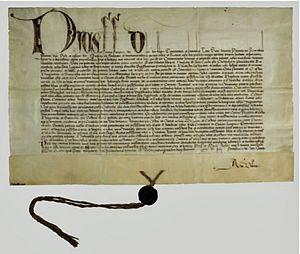
Fossombrone est une commune italienne d'environ 9 280 habitants, située dans la province de Pesaro et Urbino, dans la région Marches, en Italie centrale